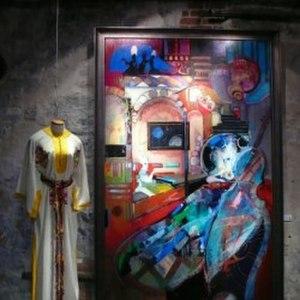
Au fil de l'Art (Toronto)
Dominic Besner est un artiste canadien connu pour ses peintures colorées de personnages et d'animaux. Son art, considéré plus comme figuratif, a été présenté au pavillon du Canada à l'exposition universelle de 2010 à Shanghai, en Chine. Il a exposé au Canada, aux États-Unis, au Mexique, au Maroc et en Chine.